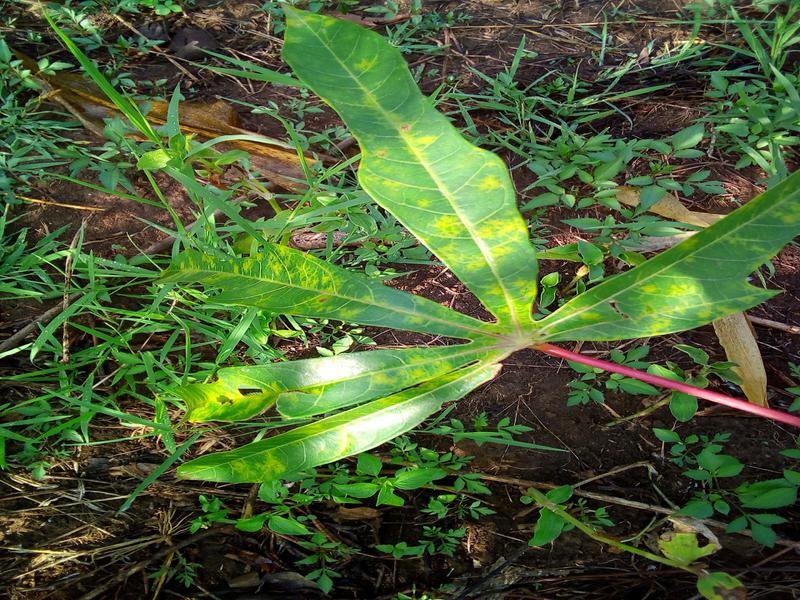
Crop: cassava
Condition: brown_streak_disease